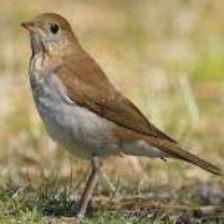
Species: VEERY
Scientific name: CATHARUS FUSCESCENS